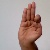
The image shows a hand gesture representing the letter 'F' in Indian Sign Language.